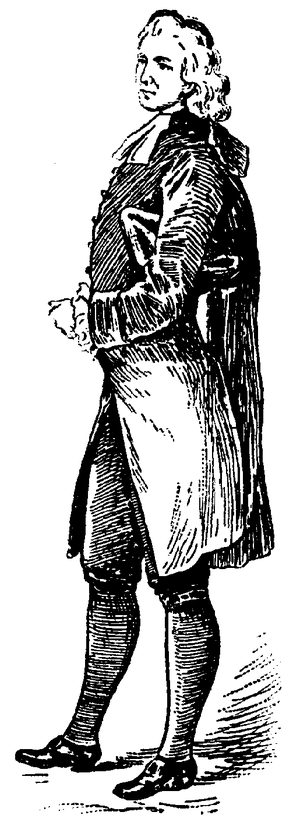
Abbé
Abbé fra 1700-tallet
Abbé er den franske form af abbed. Men ordet bruges ofte som titel for andre gejstlige, selv for sådanne som ikke var præsteviede. En Abbé Bourdelot kaldtes ved denne titel, fordi han nød indtægt af kirkegods i Frankrig; gejstlig var han ikke.